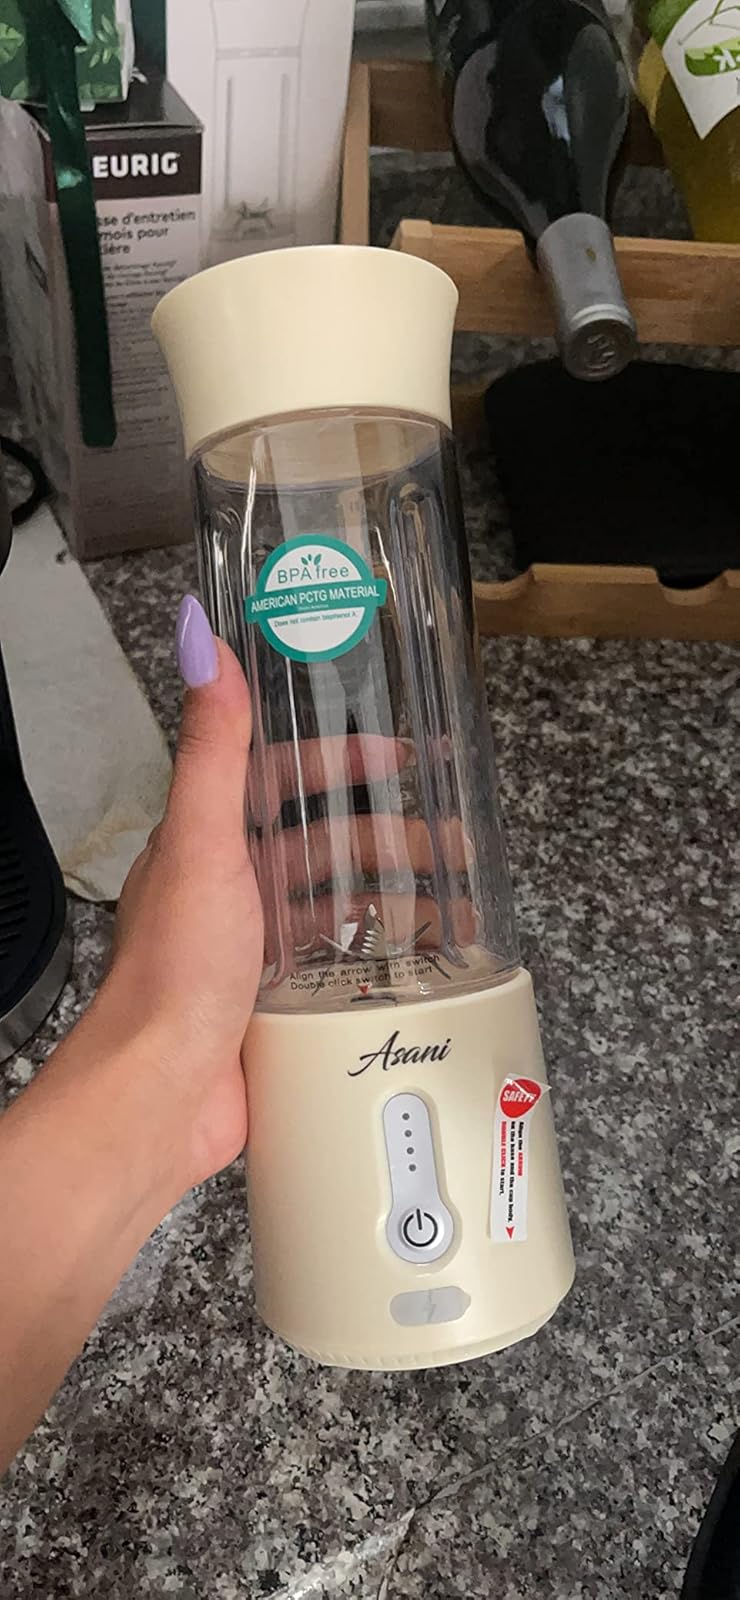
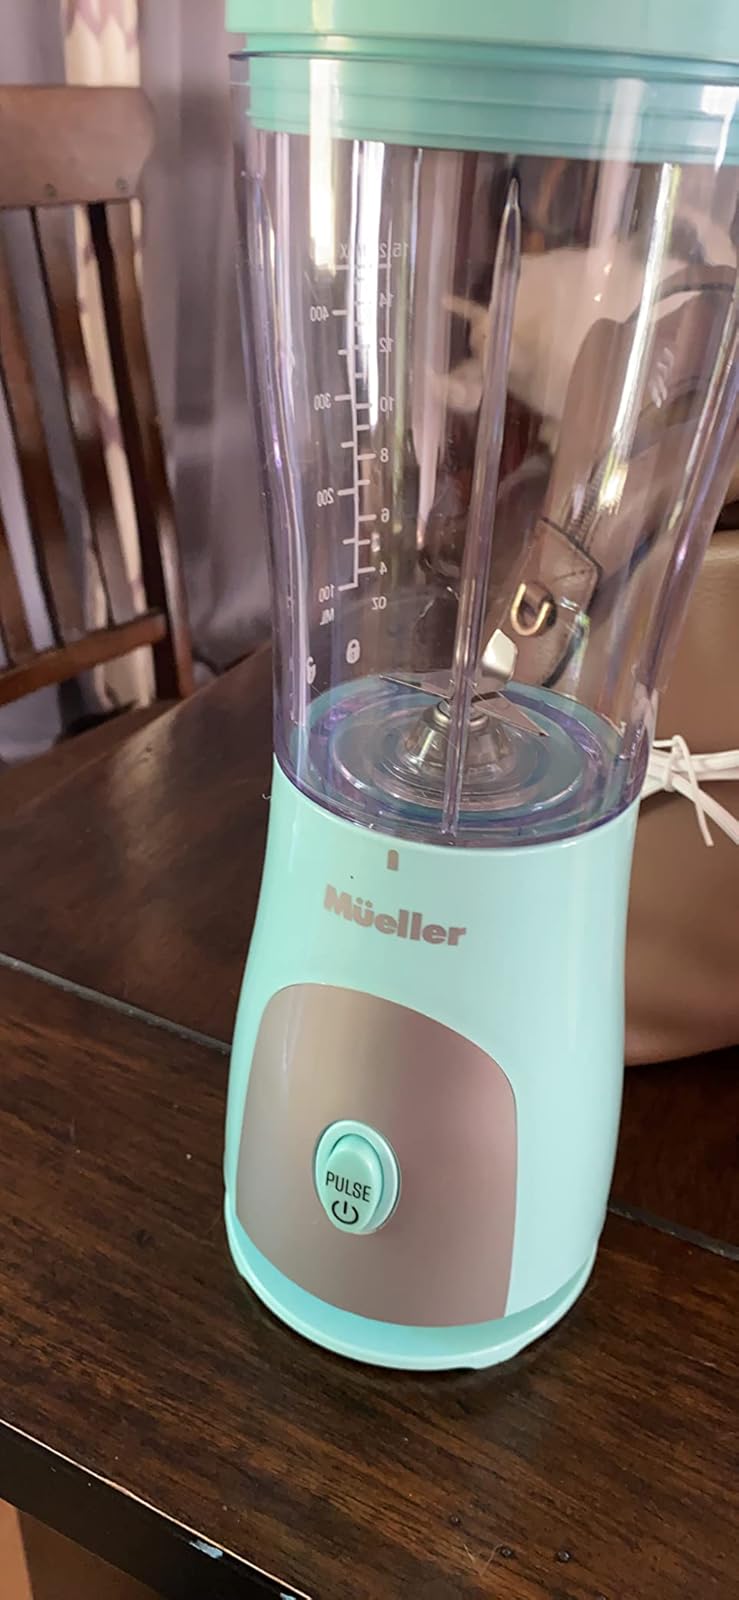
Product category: items_blender
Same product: no